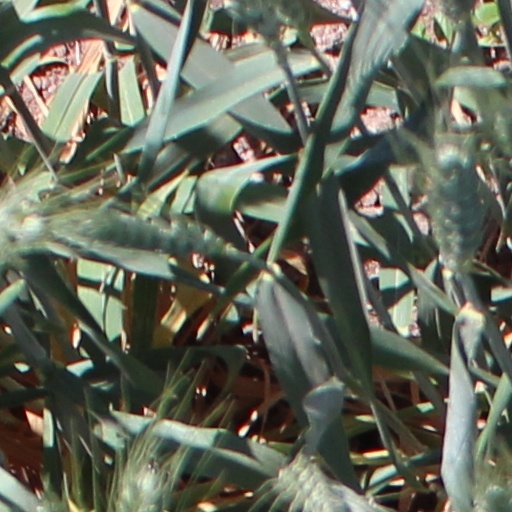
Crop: wheat